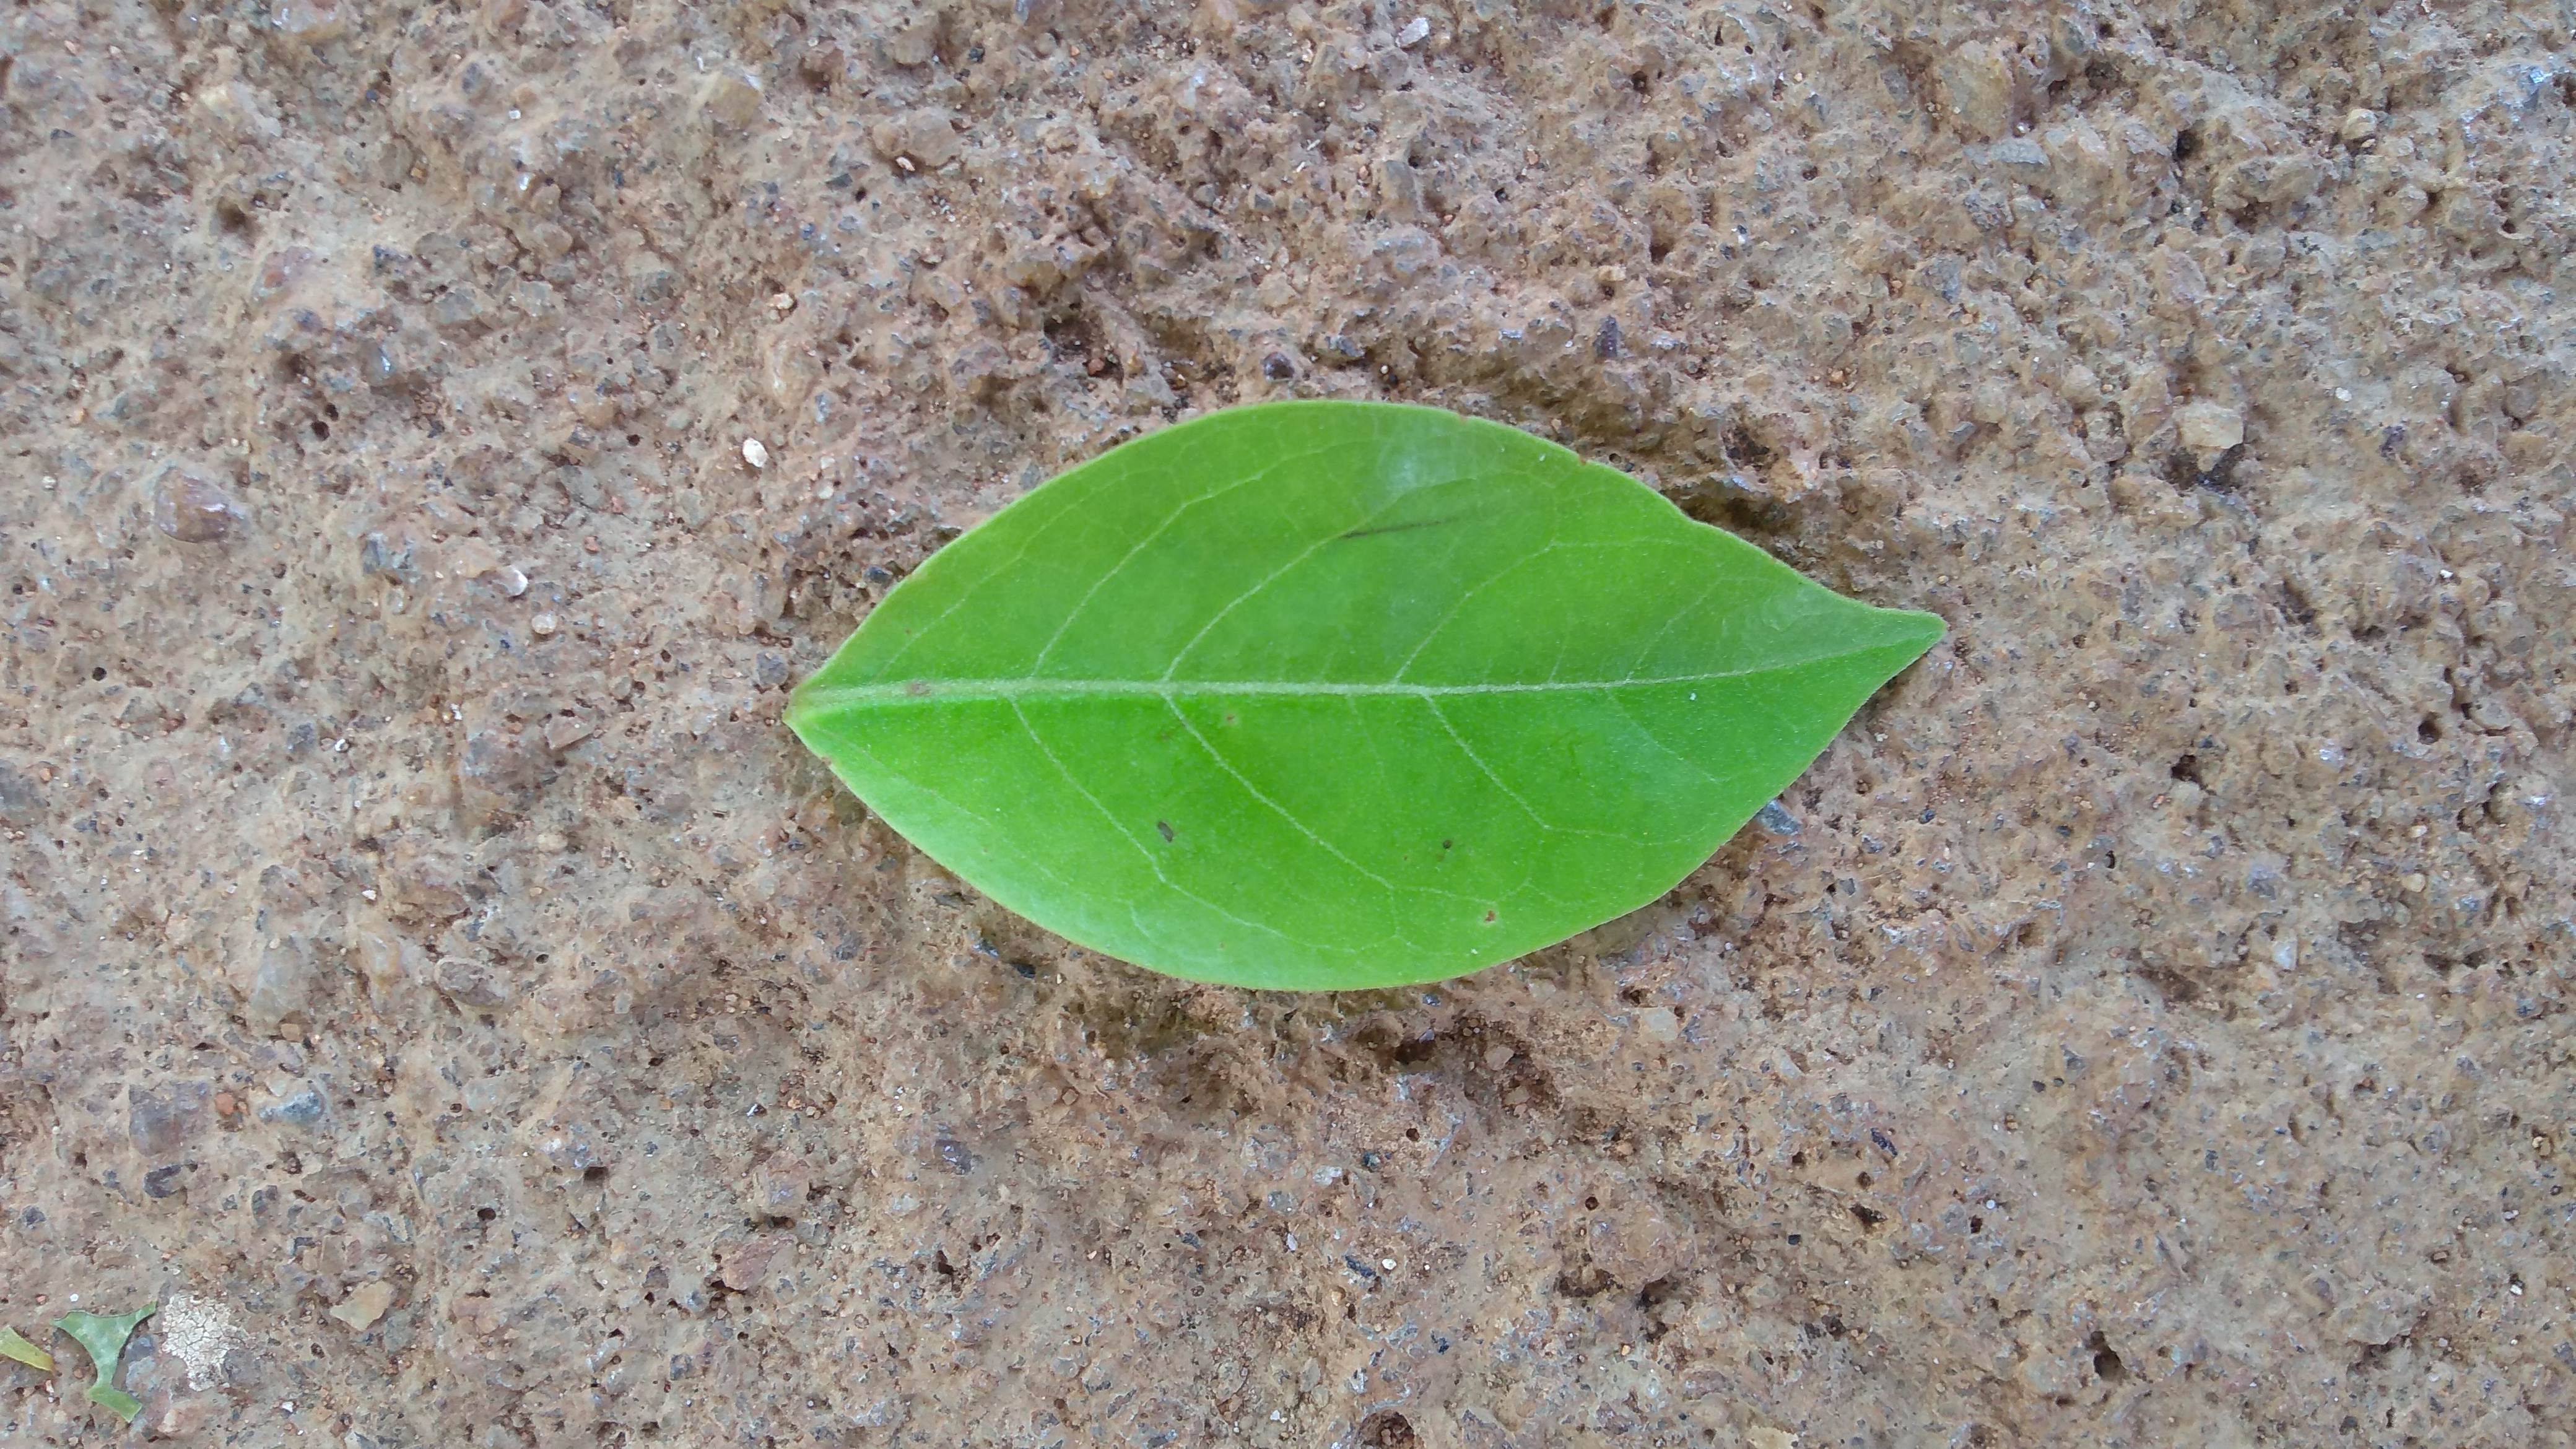
Plant: Sampige